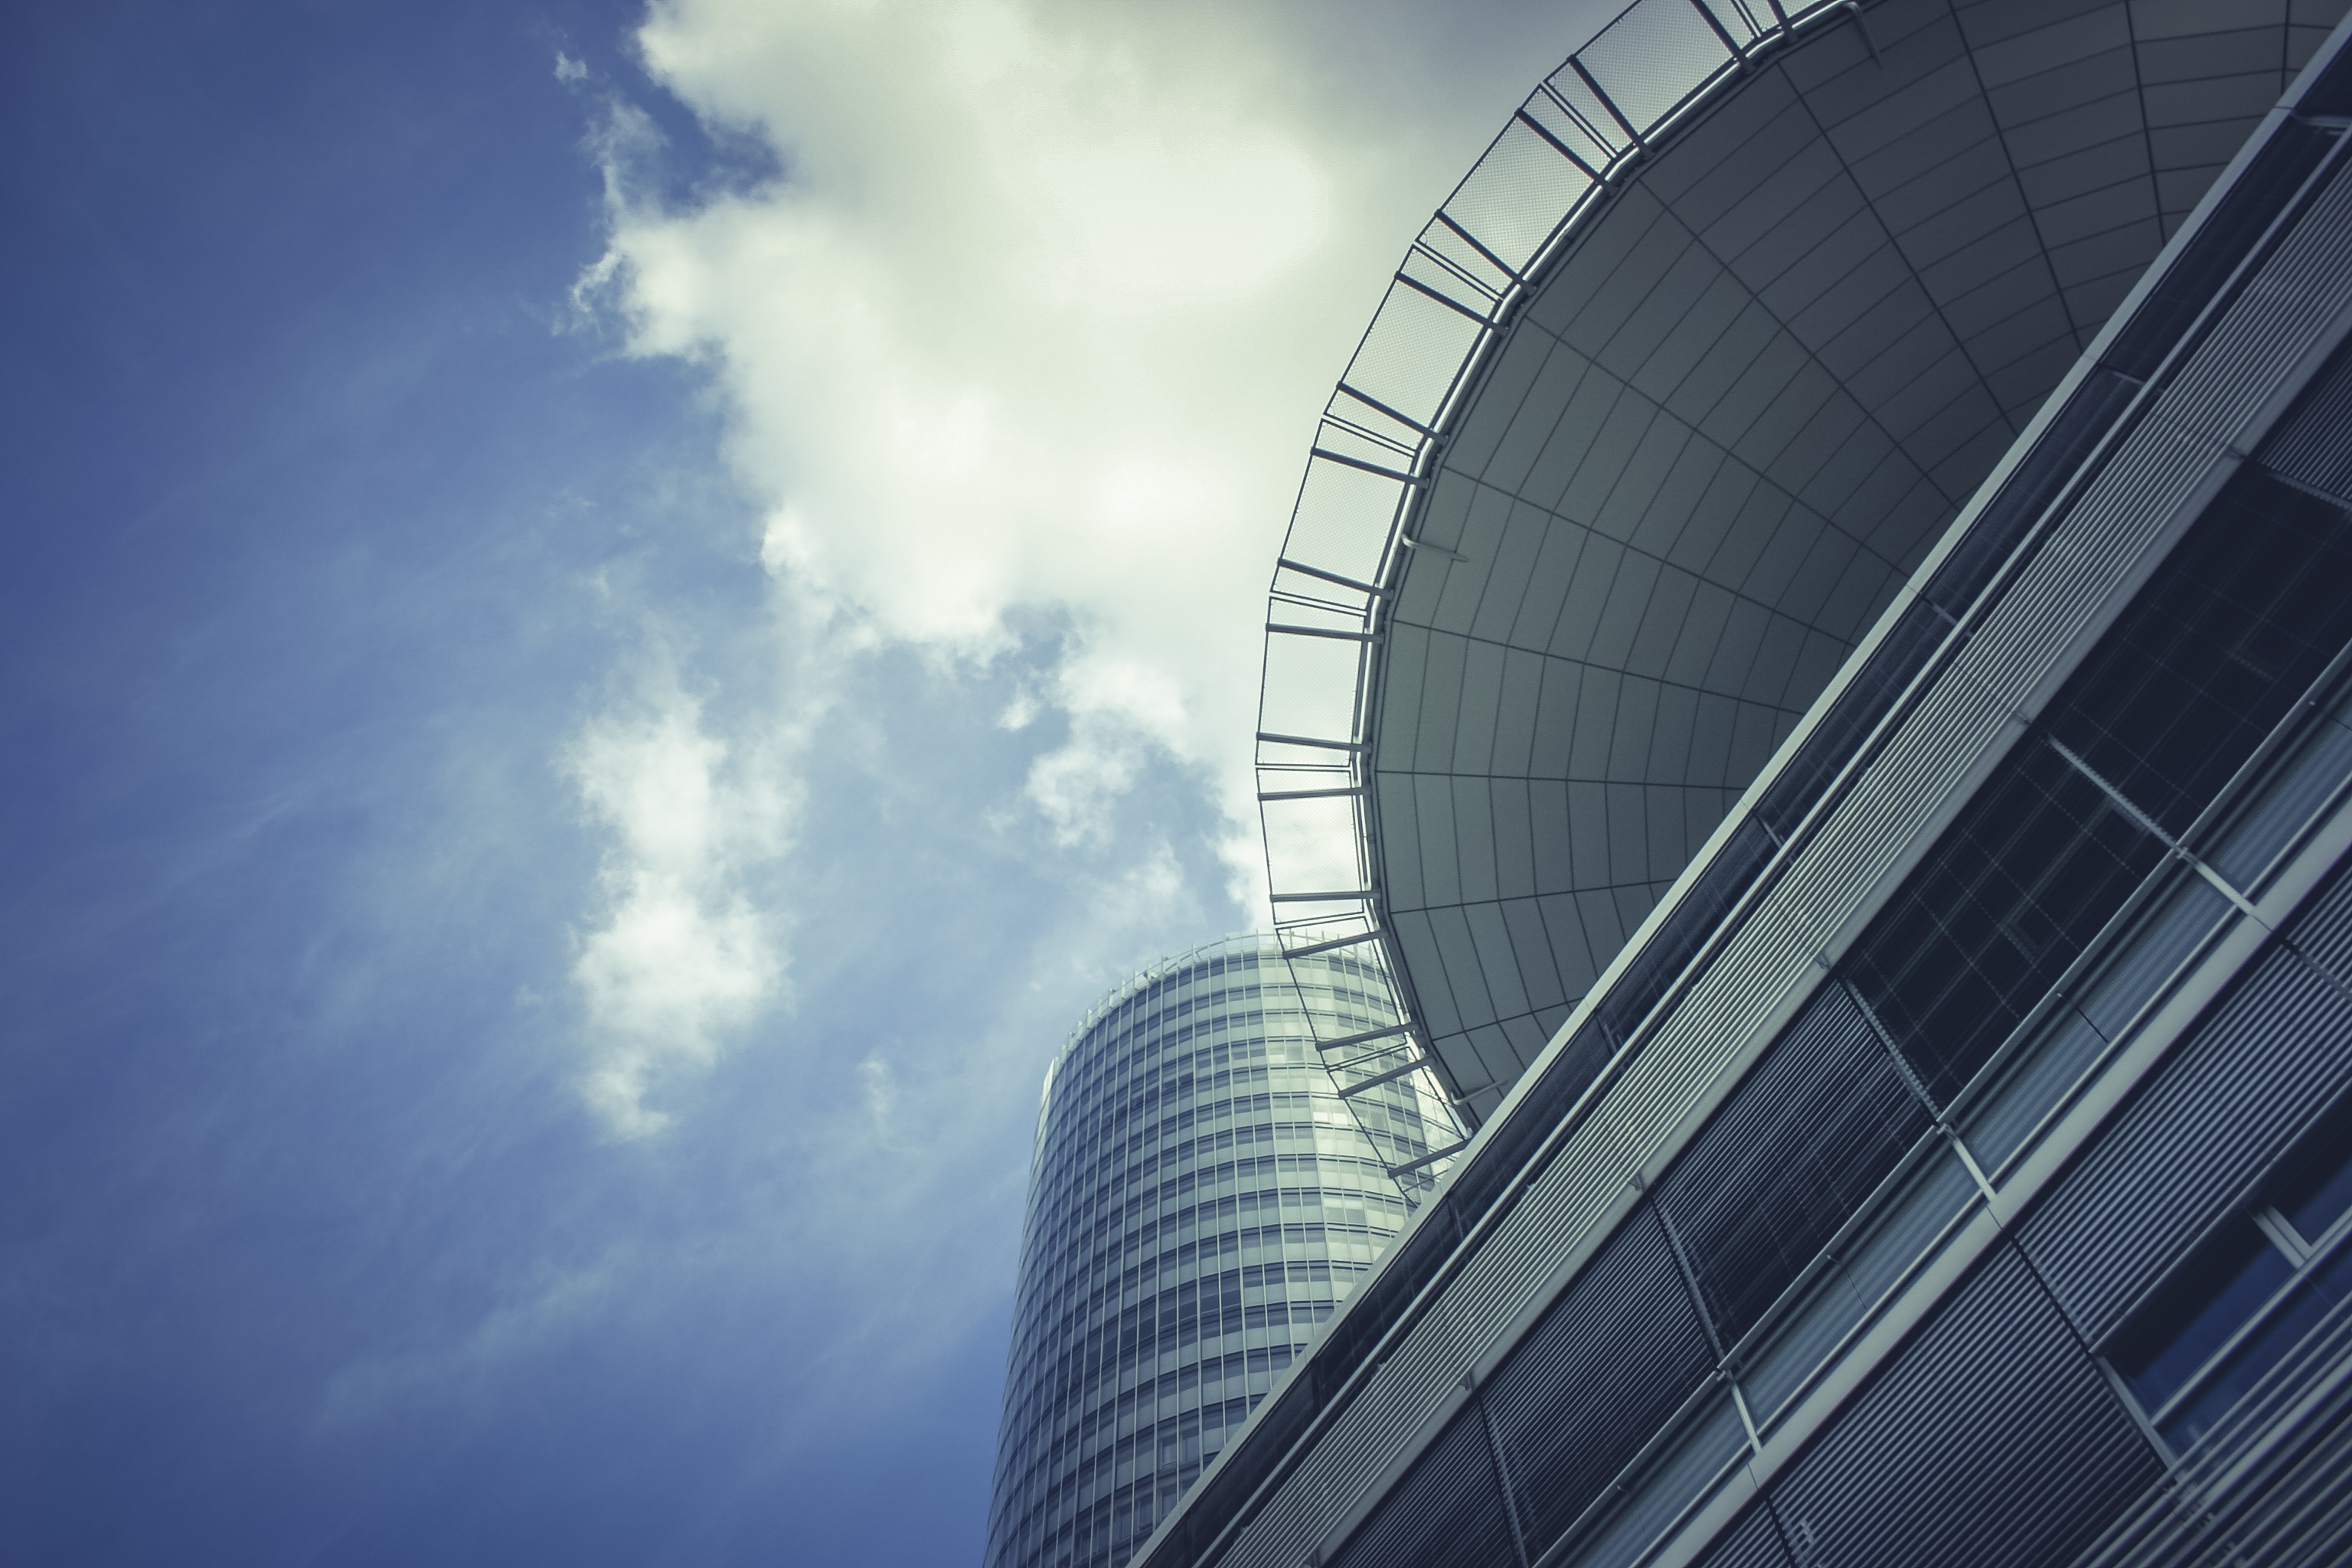
cloud, architecture, sky, sunlight, window, glass, roof, building, skyscraper, line, reflection, tower, office, blue, modern, tower block, shape, upward, glass facade, high building, atmosphere of earth